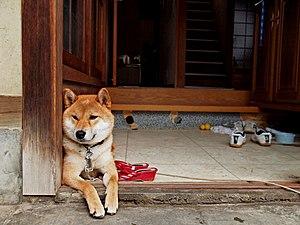
Doge est un mème Internet popularisé en 2013. La composition du mème est évolutive par définition mais est généralement la photographie d'un chien de race shiba sur laquelle est ajouté du texte multicolore en Comic Sans MS censé représenter une sorte de dialogue intérieur naïf du chien lui-même.